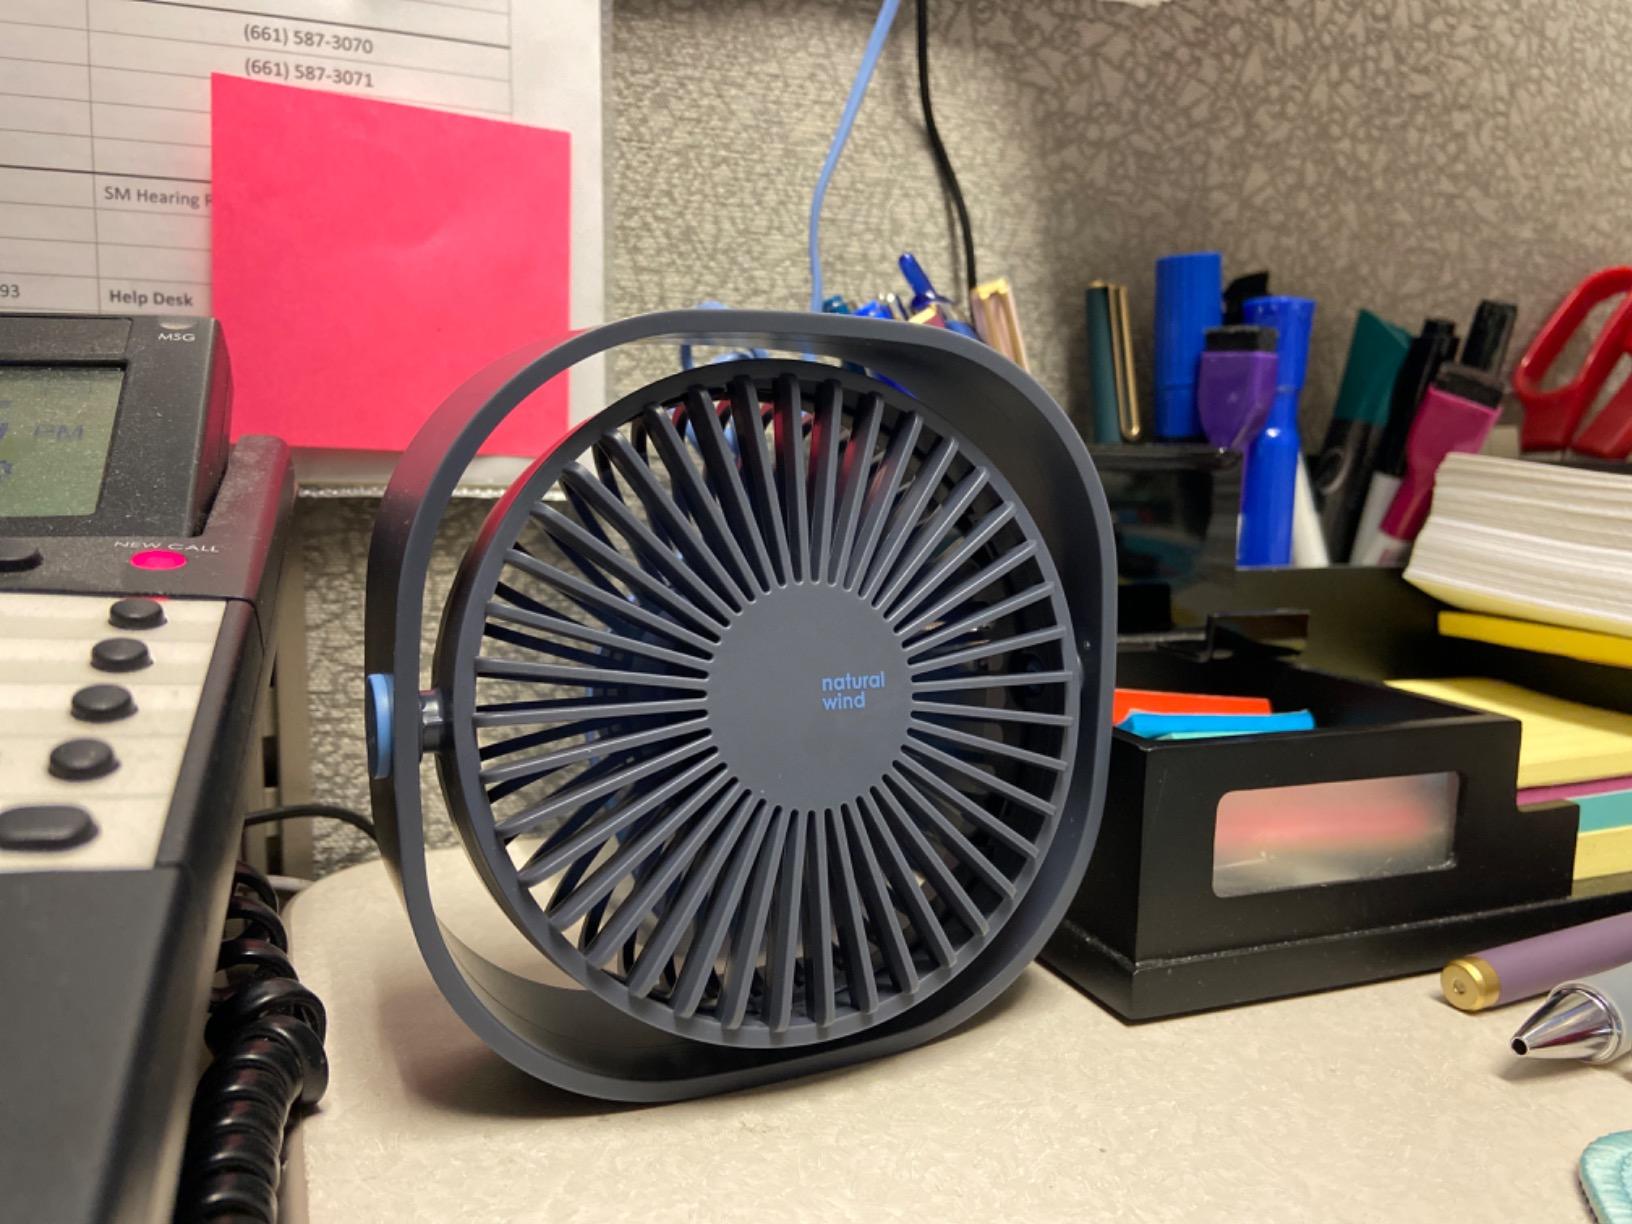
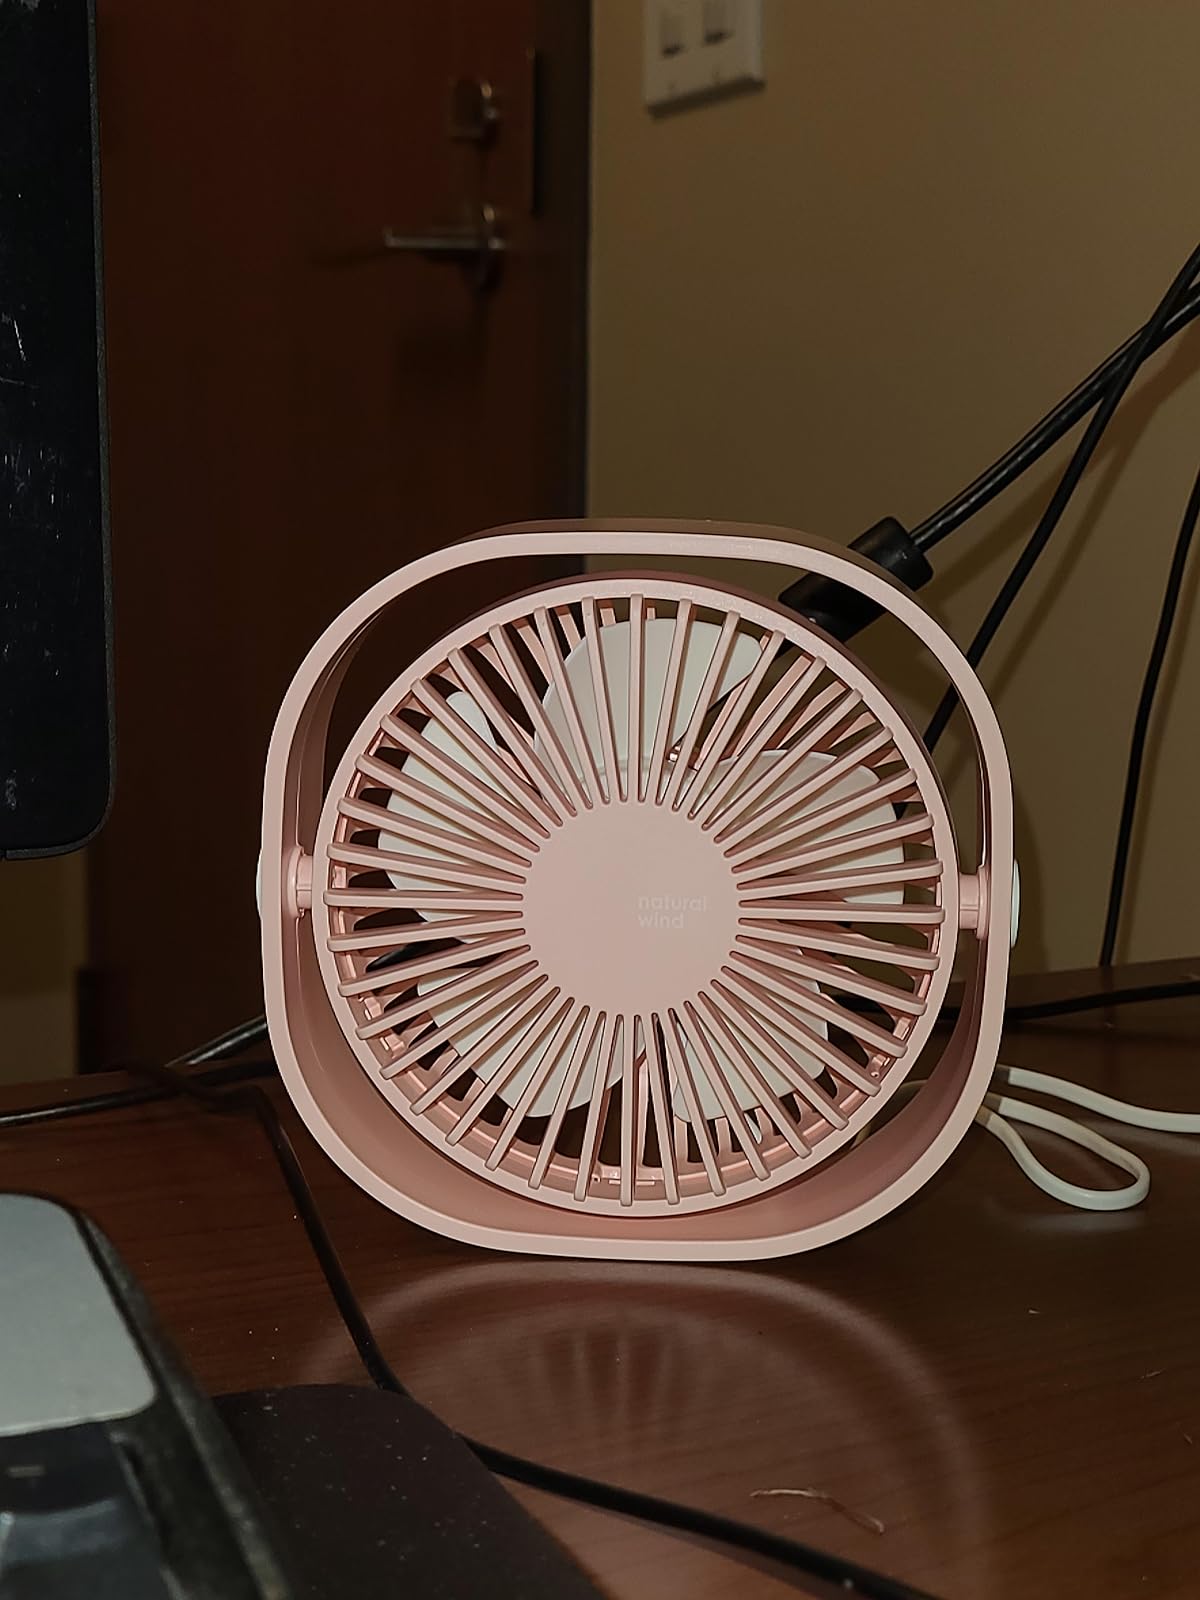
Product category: fan
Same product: no